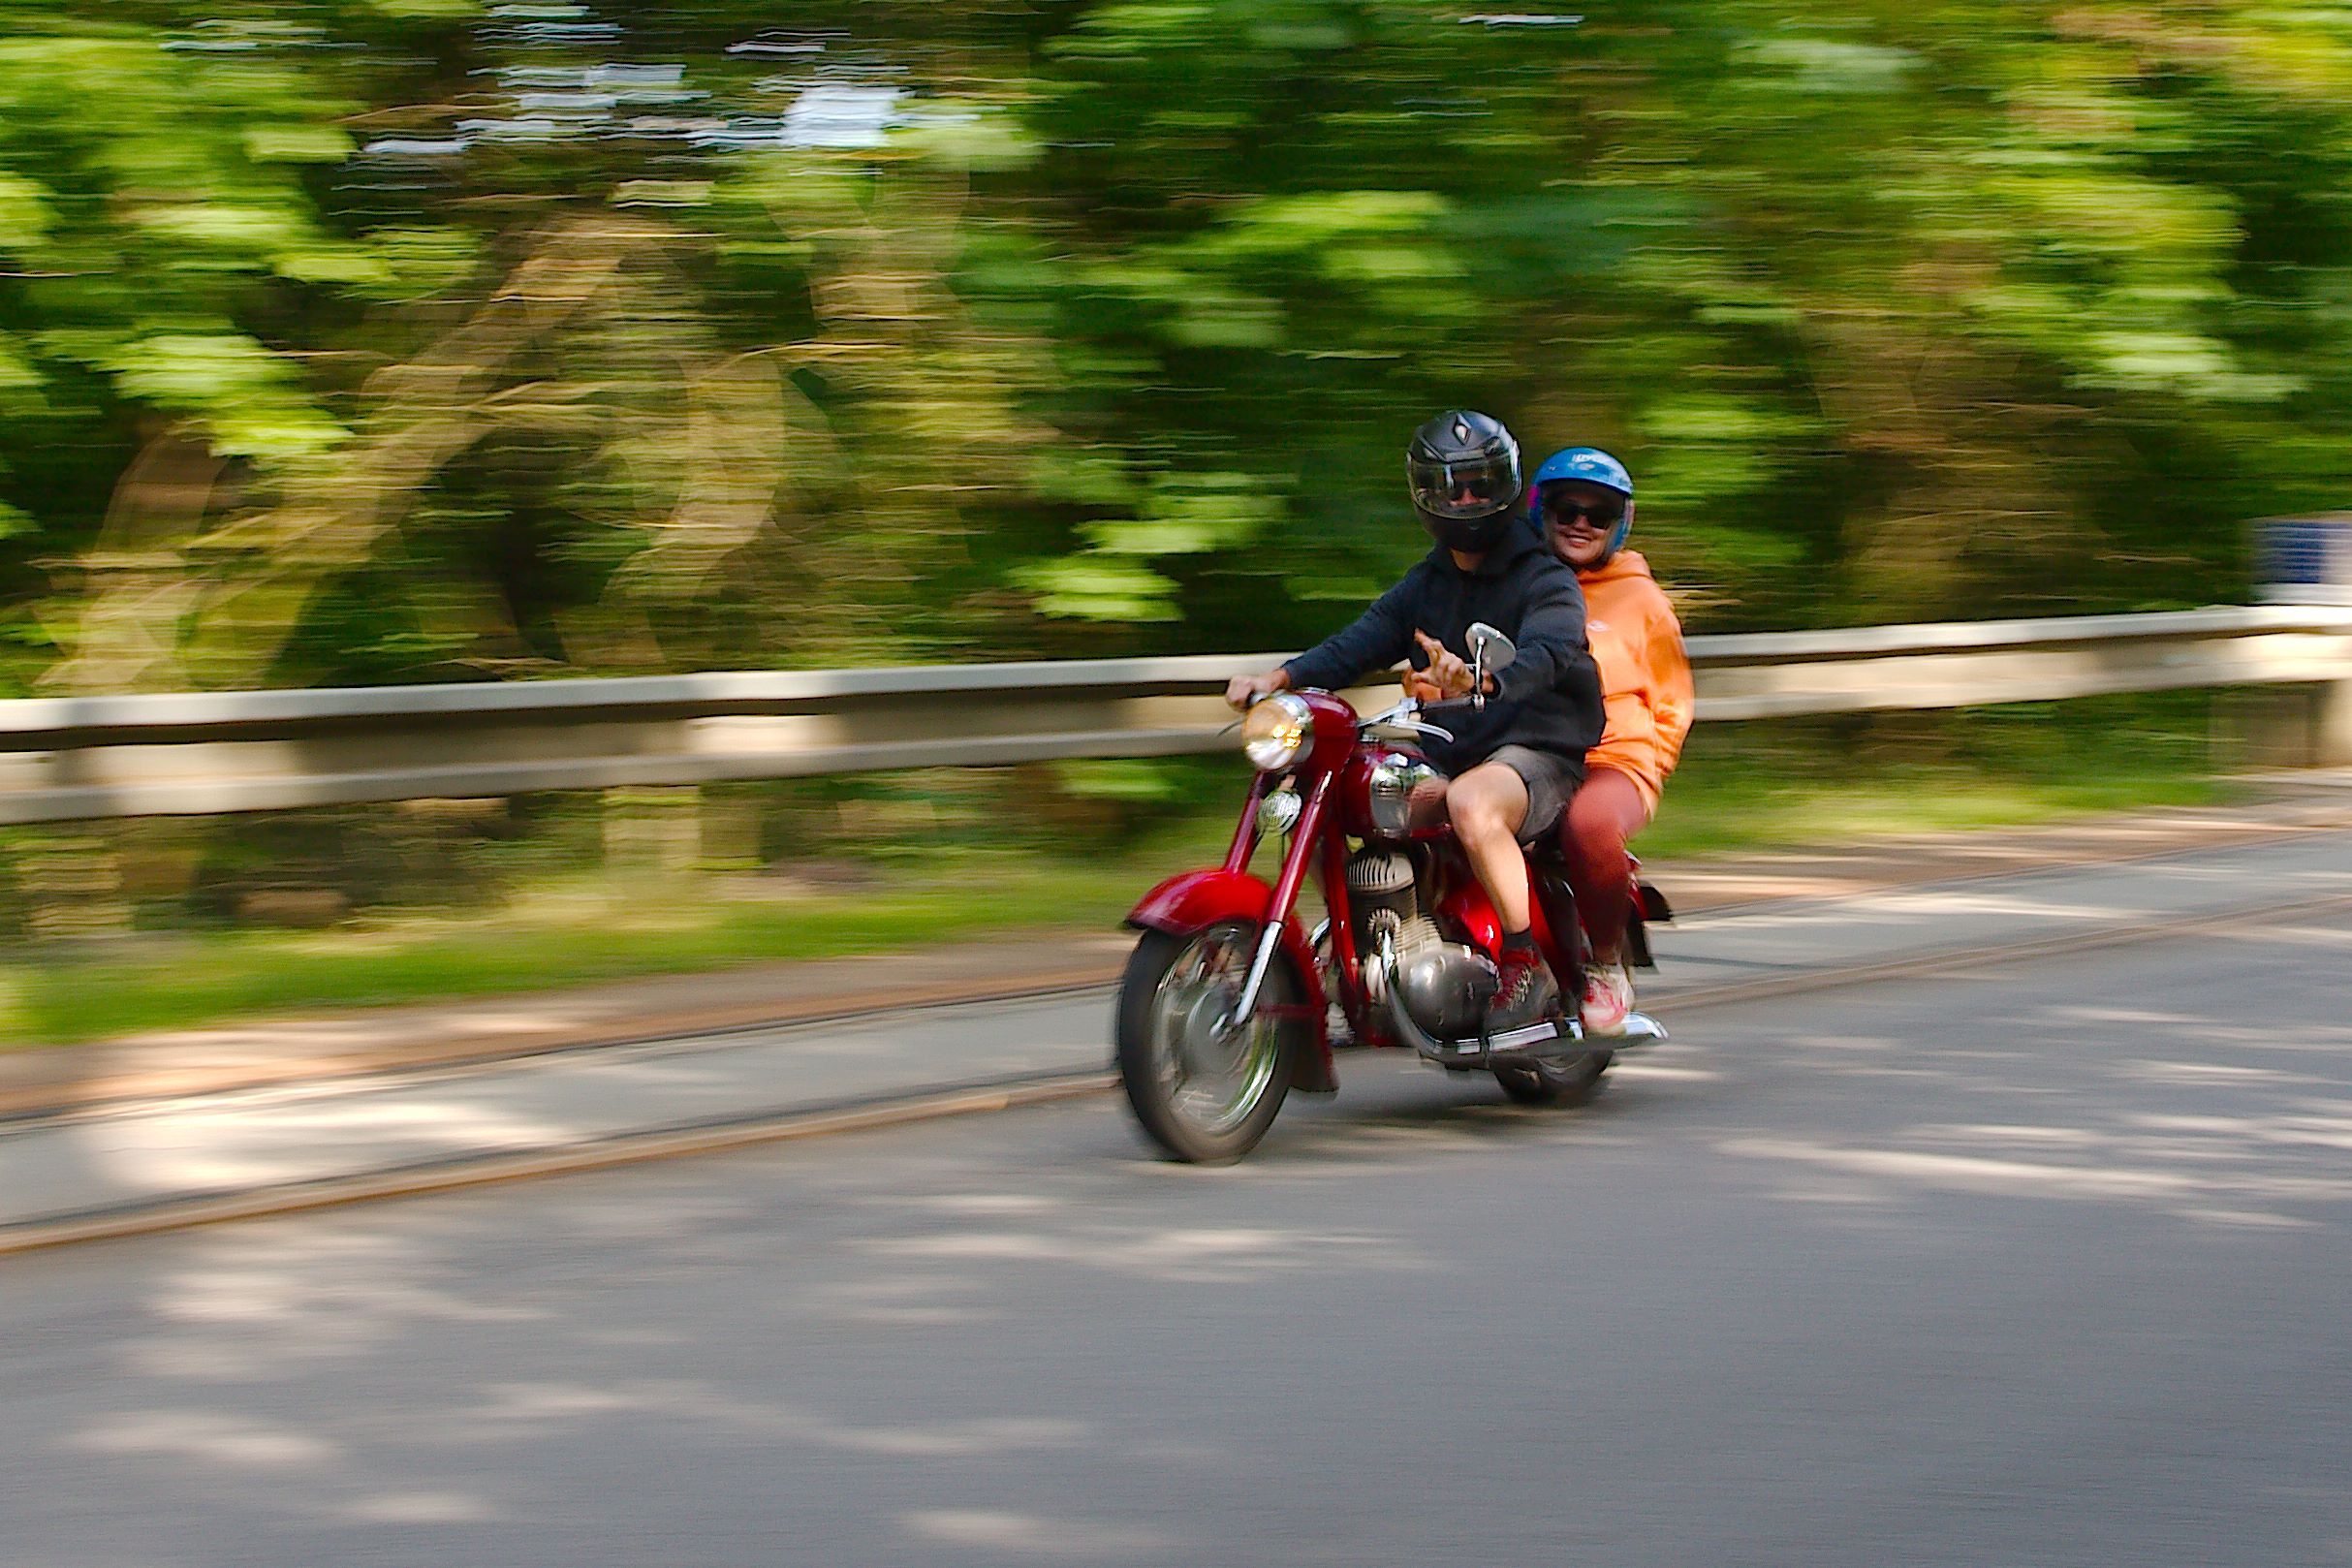
motorcycle, wheel, tire, motorcycle helmet, automotive tire, vehicle, motorcycle racer, sports gear, helmet, automotive lighting, plant, asphalt, sports equipment, motorsport, rolling, motor vehicle, race track, motorcycling, racing, cycling, motorcycle racing, road, road surface, personal protective equipment, automotive wheel system, auto racing, endurance sports, competition event, stunt performer, cycle sport, automotive design, extreme sport, supermoto, recreation, sports, adventure, championship, auto part, soil, rim, honda, driving, landscape, lane, road cycling, individual sports, street, traffic